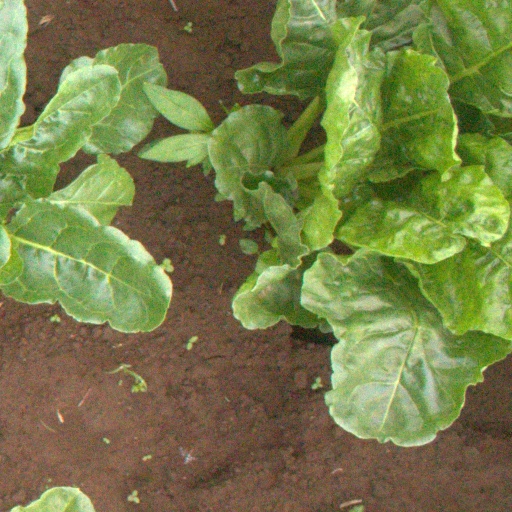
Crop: sugar beet